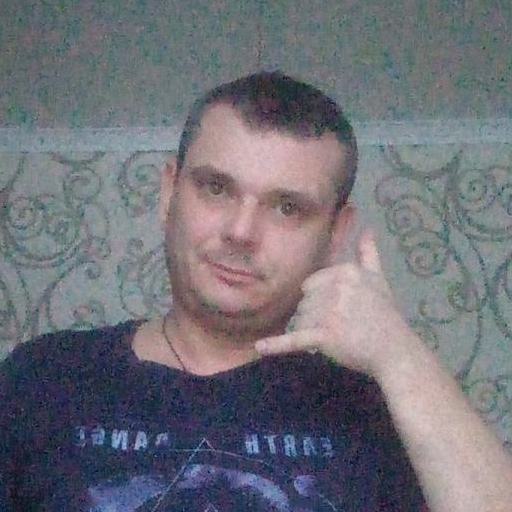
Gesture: call